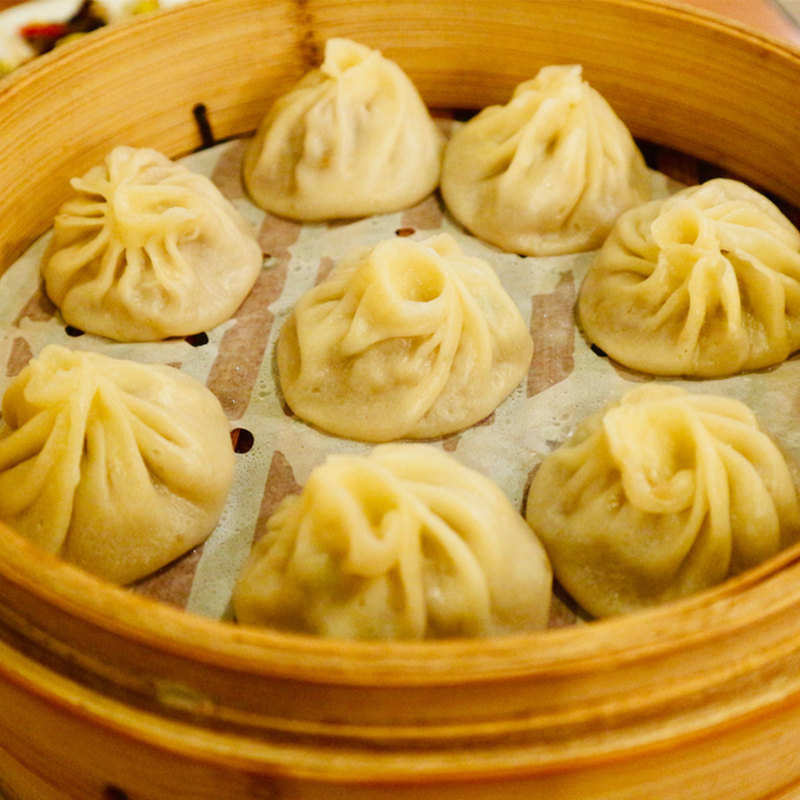
Dish: momos